The Saga of Hemp Brown

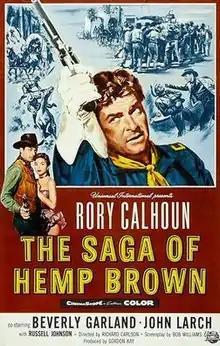
Film poster

The Saga of Hemp Brown is a 1958 American CinemaScope Western film directed by Richard Carlson and starring Rory Calhoun and Beverly Garland.